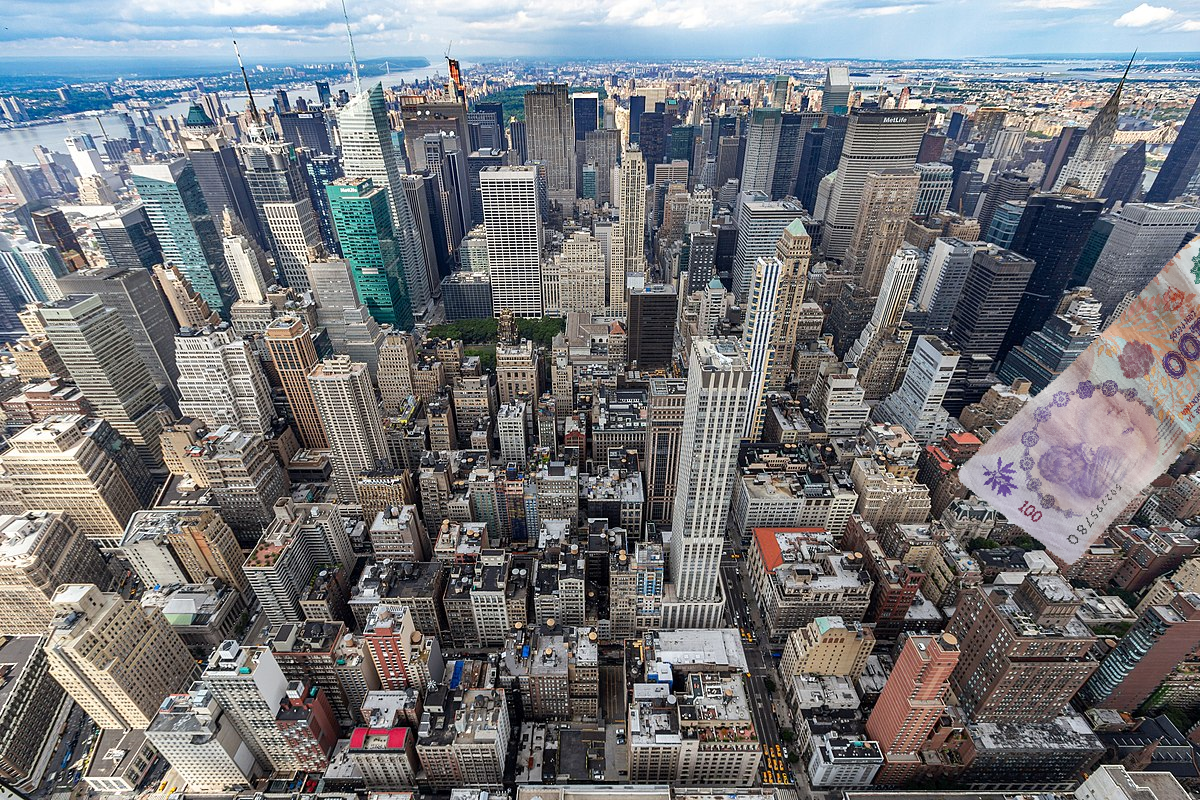
Denominación: 100